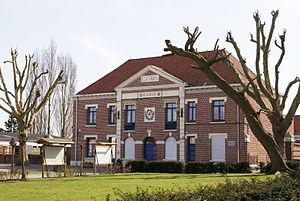
mairie d'Essars